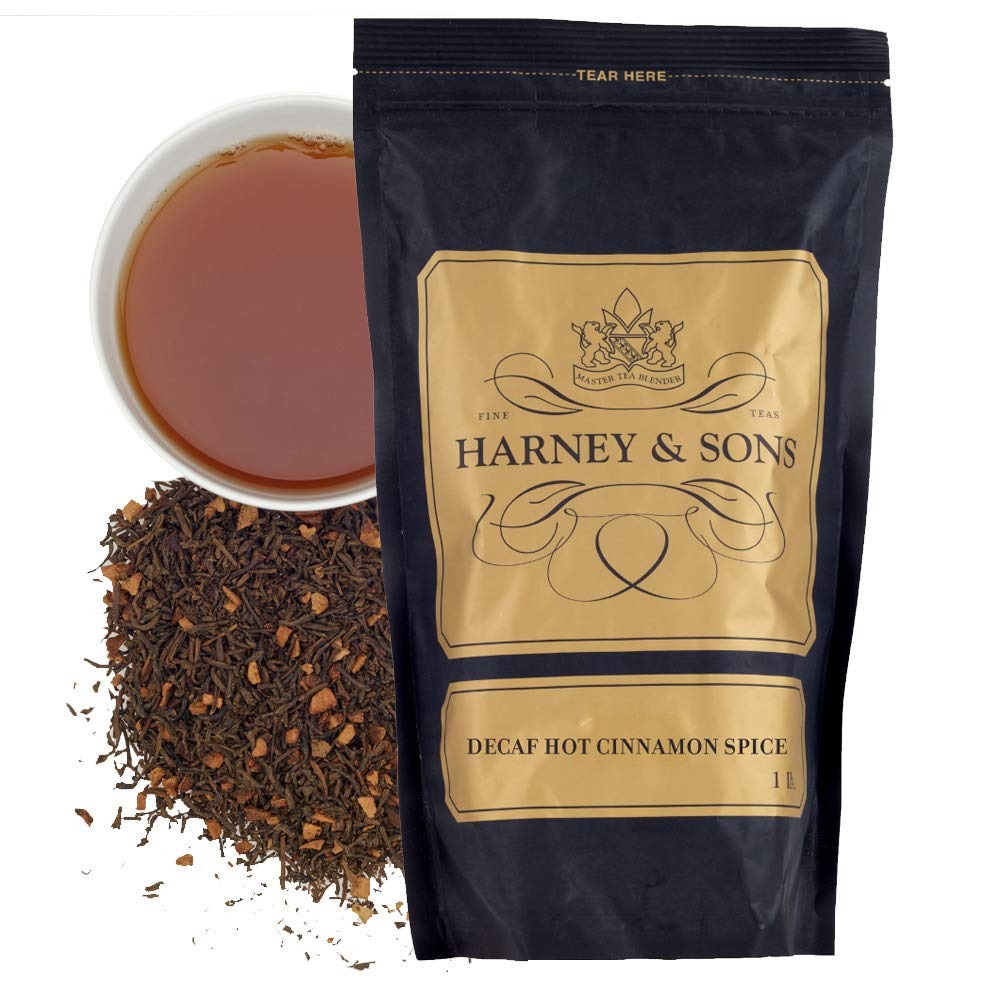
Item Name: Harney & Sons Decaffeinated Hot Spice Loose Tea, Cinnamon, 16 Ounce
Bullet Point 1: by popular demand, we're pleased to offer a decaffeinated version of #1 favorite hot cinnamon spice flavored black tea. it features the same assertive flavors.
Bullet Point 2: enough to brew 100 cups or more.
Bullet Point 3: decaffeinated
Bullet Point 4: no sugar added.
Bullet Point 5: HARNEY & SONS IS A PROUD MEMBER OF 1% FOR THE PLANET. Joining 1% for The Planet meant we could directly donate one percent of our total sales to the environmental organizations of our choice.
Value: 16.0
Unit: Ounce

Price: 47.42